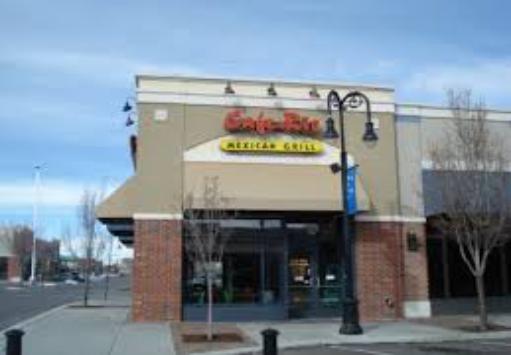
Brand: Cafe Rio
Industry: Food